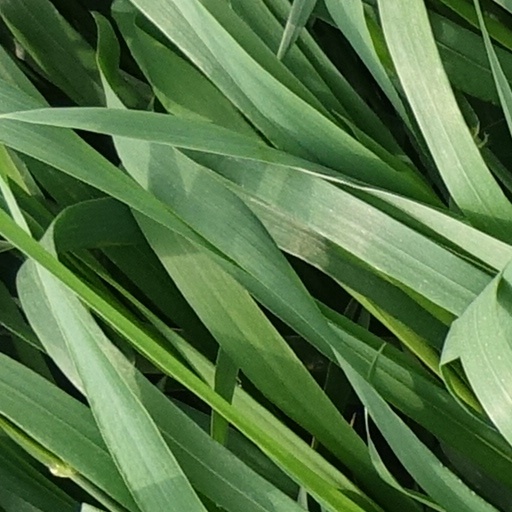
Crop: wheat